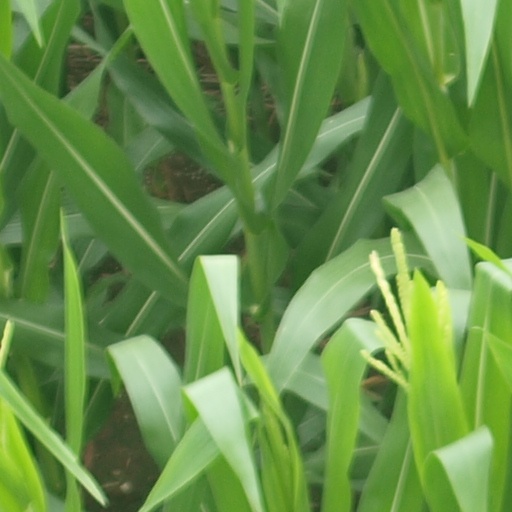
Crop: maize; corn